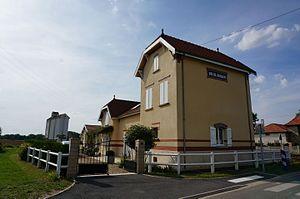
à Breuil-sur-Vesle.
La gare de Breuil - Romain est une gare ferroviaire française de la ligne de Soissons à Givet, située sur le territoire de la commune de Breuil-sur-Vesle, dans le département de la Marne en région Grand Est.